Wildwood, New Jersey

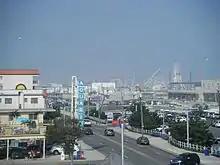
North facing view of Wildwood

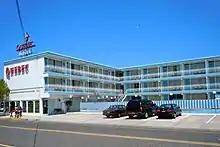
The Quebec Motel, one of several hotels in Wildwood named to attract French Canadian tourists from Quebec

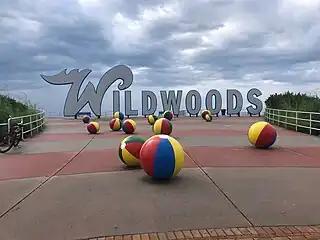
The iconic Wildwoods beach ball signs in 2023

Wildwood is a resort city that is very popular with vacationers and tourists mostly from New Jersey, Delaware, Maryland, Pennsylvania, New York, and even nearby parts of Canada (particularly Ontario and Quebec) during the summer months. The year-round population of Wildwood of over 5,300 grows to as many as 250,000 or more during the peak tourist season during the summer. Its most notable features are its beach and boardwalk, home to the Morey's Piers amusement complex and Raging Waters and Ocean Oasis waterparks owned by Morey's Piers. The boardwalk features a trolley called the "Tramcar", which runs from end to end. In June 2006, its Doo-Wop-style motels were placed on the National Trust for Historic Preservation's annual Eleven Most Endangered List, described as "irreplaceable icons of popular culture." In June, thousands of recently graduated high school seniors come to Wildwood for Senior Week. During Senior Week, the graduates stay in hotels and rent beach houses in Wildwood where they party and participate in underage drinking.